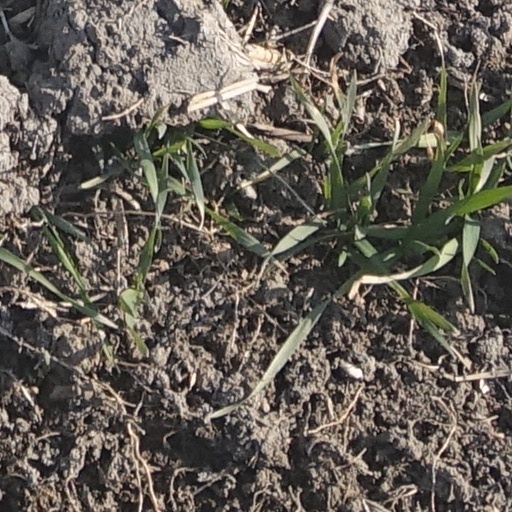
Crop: wheat